Golf at the 2018 Mediterranean Games

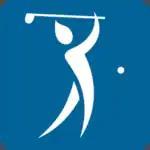

The golf competitions at the 2018 Mediterranean Games in Tarragona took place between 25 and 28 June at the Costa Daurada Golf Club.